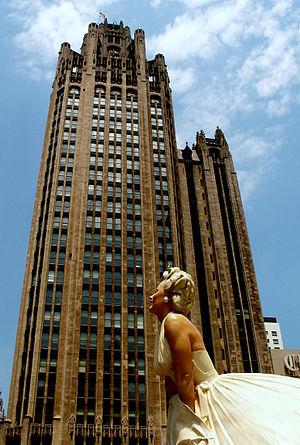
Sculpture de John Seward Johnson II, Forever Marilyn, à Chicago en 2011, devant la Tribune Tower
John Seward Johnson II est un sculpteur américain.